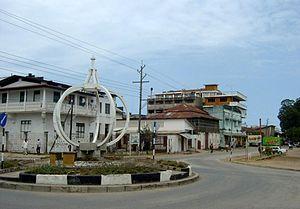
Tanga, Tanzanie, centre ville